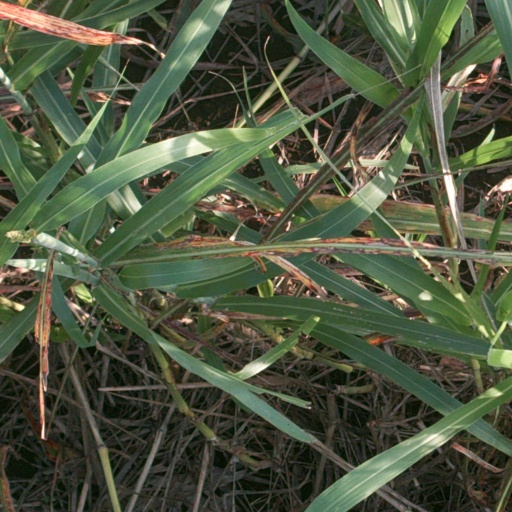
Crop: sorghum